BBC Reporting Scotland

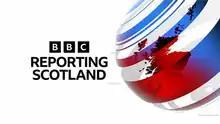
Title card used since June 2023

BBC Reporting Scotland is the BBC's national television news programme for Scotland, broadcast on BBC One Scotland from the headquarters of BBC Scotland in Pacific Quay, Glasgow. The programme usually followed after the nationwide bulletin from New Broadcasting House.